Adam Barlow

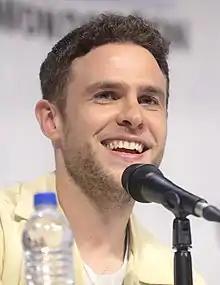

Adam's existence is that of a retcon. Although off-screen, Susan did not fake an abortion so she could leave Mike Baldwin (Johnny Briggs), she "aborted" her child as she was not prepared for motherhood. Also 2001 seems to hint that Ken never had contact with Susan after 1987 so was not aware of Adam, however this is untrue as he still visited Susan off-screen in that time. Susan was said to be present at Peter's wedding in 1990. Adam was introduced in January 2001, played by Iain De Caestecker, as part of a storyline which involved a custody battle between long-time rivals Ken Barlow (William Roache) and Mike, the character of Adam departed at the conclusion of the storyline, however De Caestecker reprised the role for two separate stints in 2002 and 2003. On 13 December 2004, it was reported by "Digital Spy" that the role of Adam had been recast with Sam Robertson taking over the role from 31 December 2004.